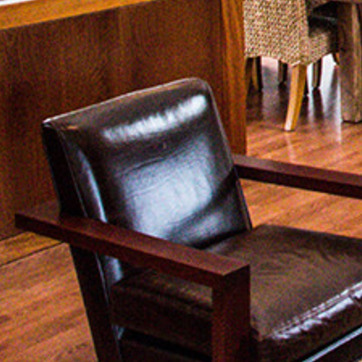
Material: leather